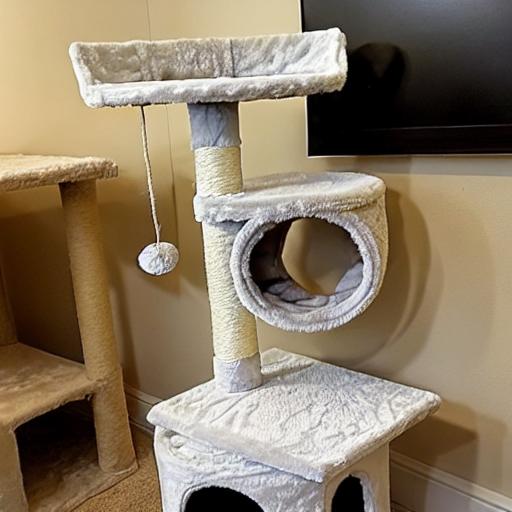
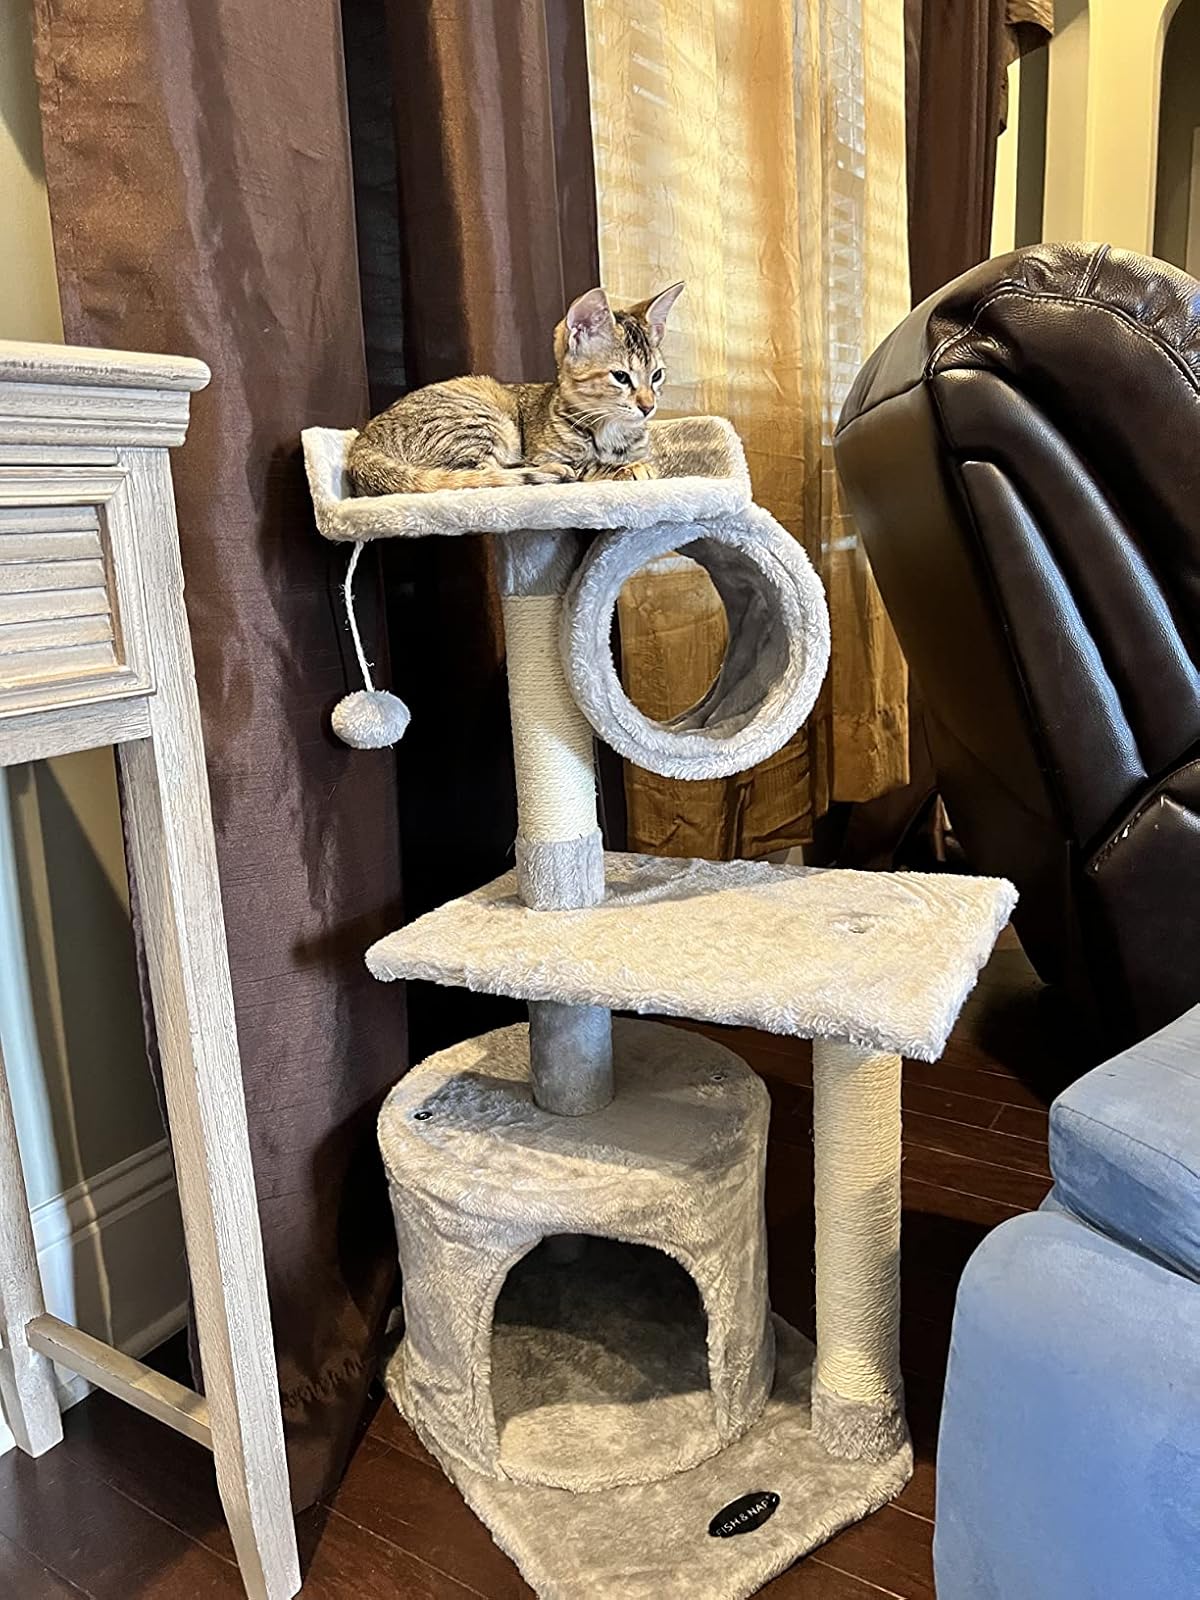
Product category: items_cat tree
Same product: no